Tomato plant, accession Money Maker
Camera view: horizontal (90 deg, fisheye); turntable rotation: 270 degrees
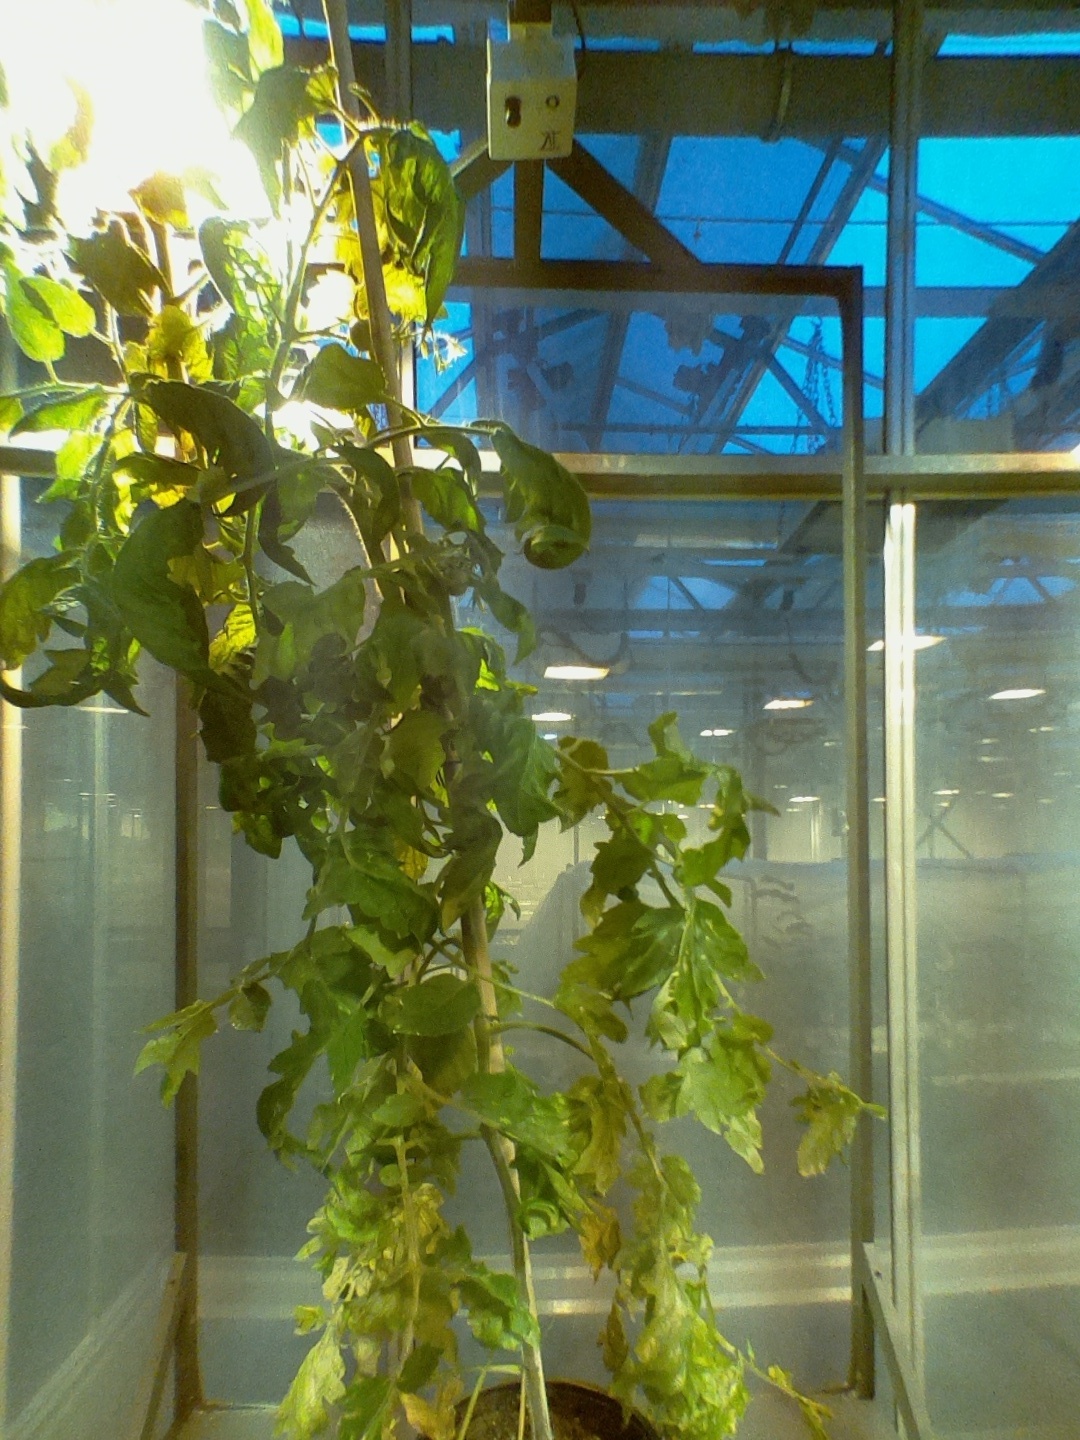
BBCH growth stage 71: 10%-20% of final fruit size